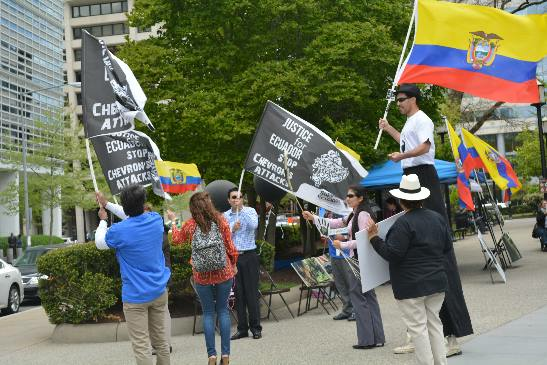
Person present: Yes